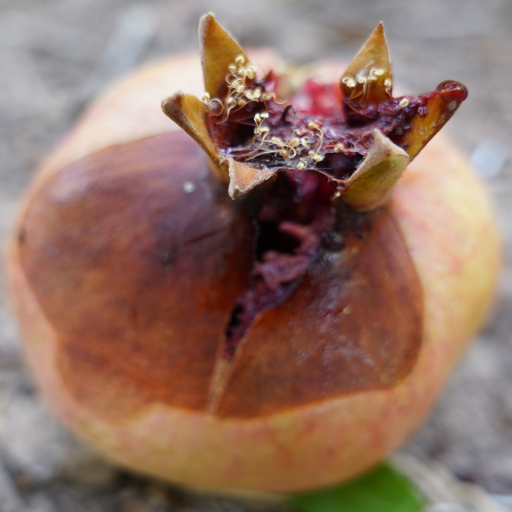
Label: Ectomyelois ceratoniae